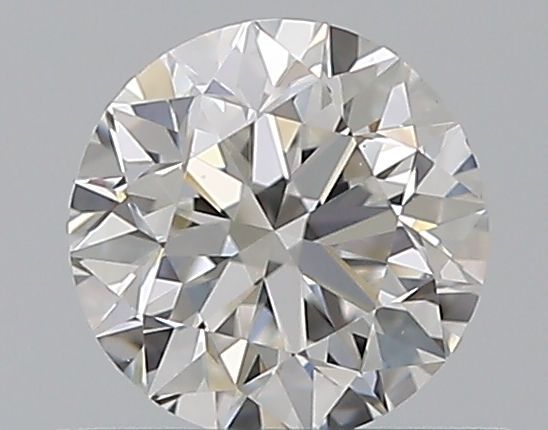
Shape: round
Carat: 0.5
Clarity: VS1
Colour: F
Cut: VG
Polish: EX
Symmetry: VG
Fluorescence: N
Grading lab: GIA
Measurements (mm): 4.96 x 5.01 x 3.21